Quickdraw

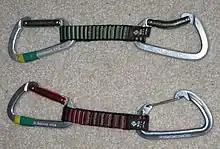
Two quickdraws. The upper has a solid bent gate for the rope and the lower a wire gate for it.

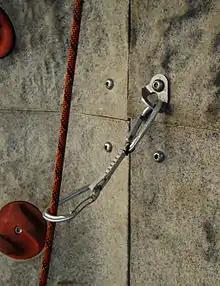

A quickdraw (also known as an extender) is a piece of climbing equipment used by rock and ice climbers to allow the climbing rope to run freely through protection such as bolt anchors or other traditional gear while leading.